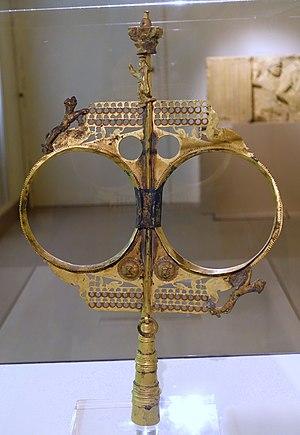
La Civitas Nerviorum ou cité des Nerviens était une cellule administrative et religieuse de l'Empire romain. Son chef-lieu était Bavay. La naissance du Civitas Nerviorum, après la conquête, résulte de la réorganisation du territoire par Auguste. La Gaule conquise par César est alors partagée en trois provinces. La région située entre la Seine et le Rhin constitue la Gaule belgique et a pour capitale Reims. Elle est divisée en « cités », circonscriptions administratives qui ont à leur tête un chef-lieu. Dans cette circonscription vivait un des plus farouches peuples de la Gaule du Nord qui occupait une vaste région comprise entre l’Escaut, la Sambre et la Meuse : les Nerviens.